Dan Reese (cricketer)

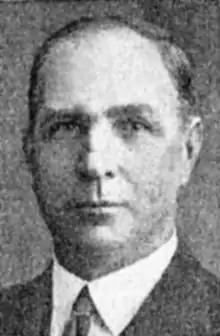
Reese in 1930

Reese was a son of Christchurch businessman, Member of Parliament and former rower Dan Reese. He was born in Christchurch in 1879 and received his education at West Christchurch School.